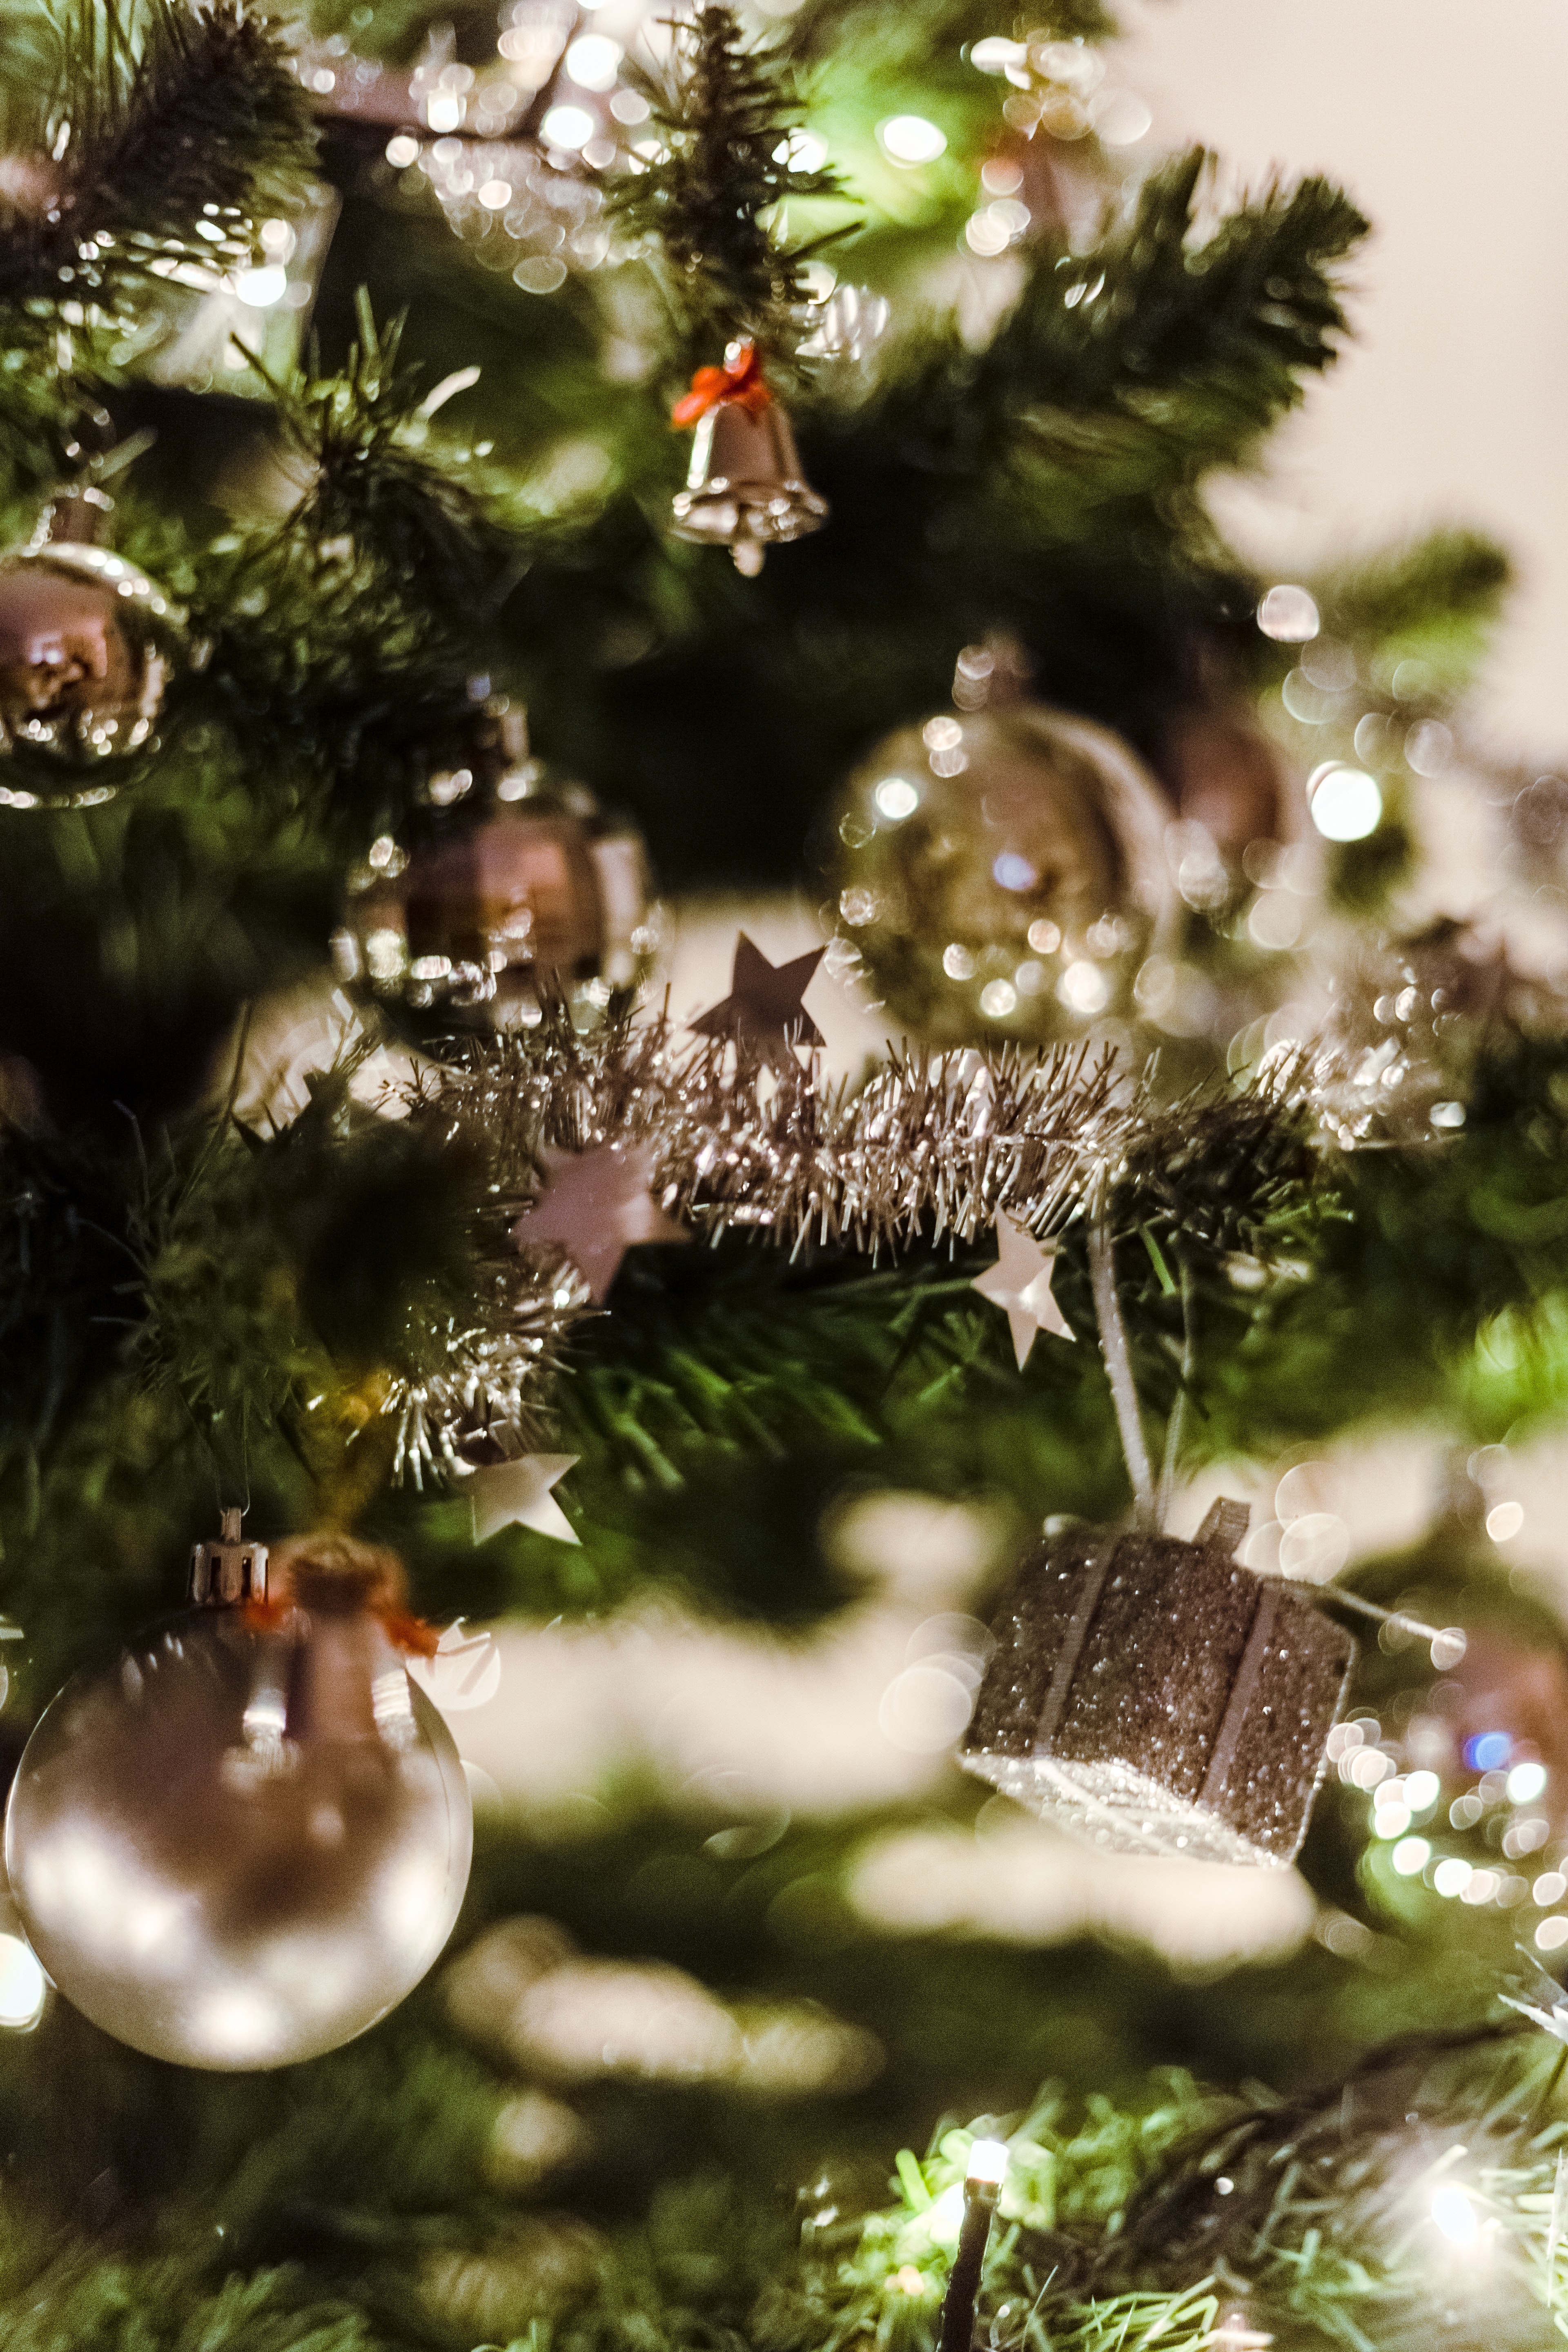
christmas tree, christmas ornament, tree, christmas, christmas decoration, branch, spruce, fir, oregon pine, ornament, plant, conifer, woody plant, juniper, pine family, cypress family, evergreen, pine, interior design, Holiday ornament, natural material, conifer cone